Dell City Independent School District

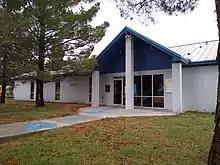
Grace Grebing Library

Typical teachers who are hired are new teachers trying to gain experience, and by the time they have obtained such, due to the relative isolation of Dell City and low pay of Dell City ISD, they move back to their hometowns, most often El Paso, to be hired there. Gomez stated in 2016 that there was only one teacher who had been teaching at Dell City in 2013. Circa 2019, annually about 40% of the teaching staff leaves. The low tax base and enrollment means the district has less money to pay salaries, and teachers hired are often asked to take multiple roles. When the district does not have staff to cover a subject area, students take classes online. The Texas Virtual School Network provides online classes, such as circa 2016 when there was no secondary science teacher.